Schwegmann Brothers Giant Supermarkets

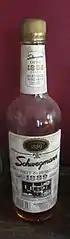
Bottle of Schwegmann's store-brand "1889" whiskey (image courtesy of Infrogmation)

The chain's next major project was in the Gentilly section of New Orleans, which was an area undergoing rapid population growth at the time that Schwegmann Brothers Giant Supermarkets opened a store there. This store was located at 5300 Old Gentilly Road and was within the city limits of New Orleans, rather than suburban. To finance construction, the chain issued "Schwegmann bonds", which were often sold in small denominations to encourage potential customers of the store to help with finance. Through the sale of bonds, the chain was able to pay for the cost of construction, then by-far the largest of the chain's endeavors. The Gentilly store made use of the same merchandising practices as the previous store on Airline Highway only on a larger scale. The one-stop shopping experience was further expanded to include such services as a barbershop, dentist office, and a jewelry store.